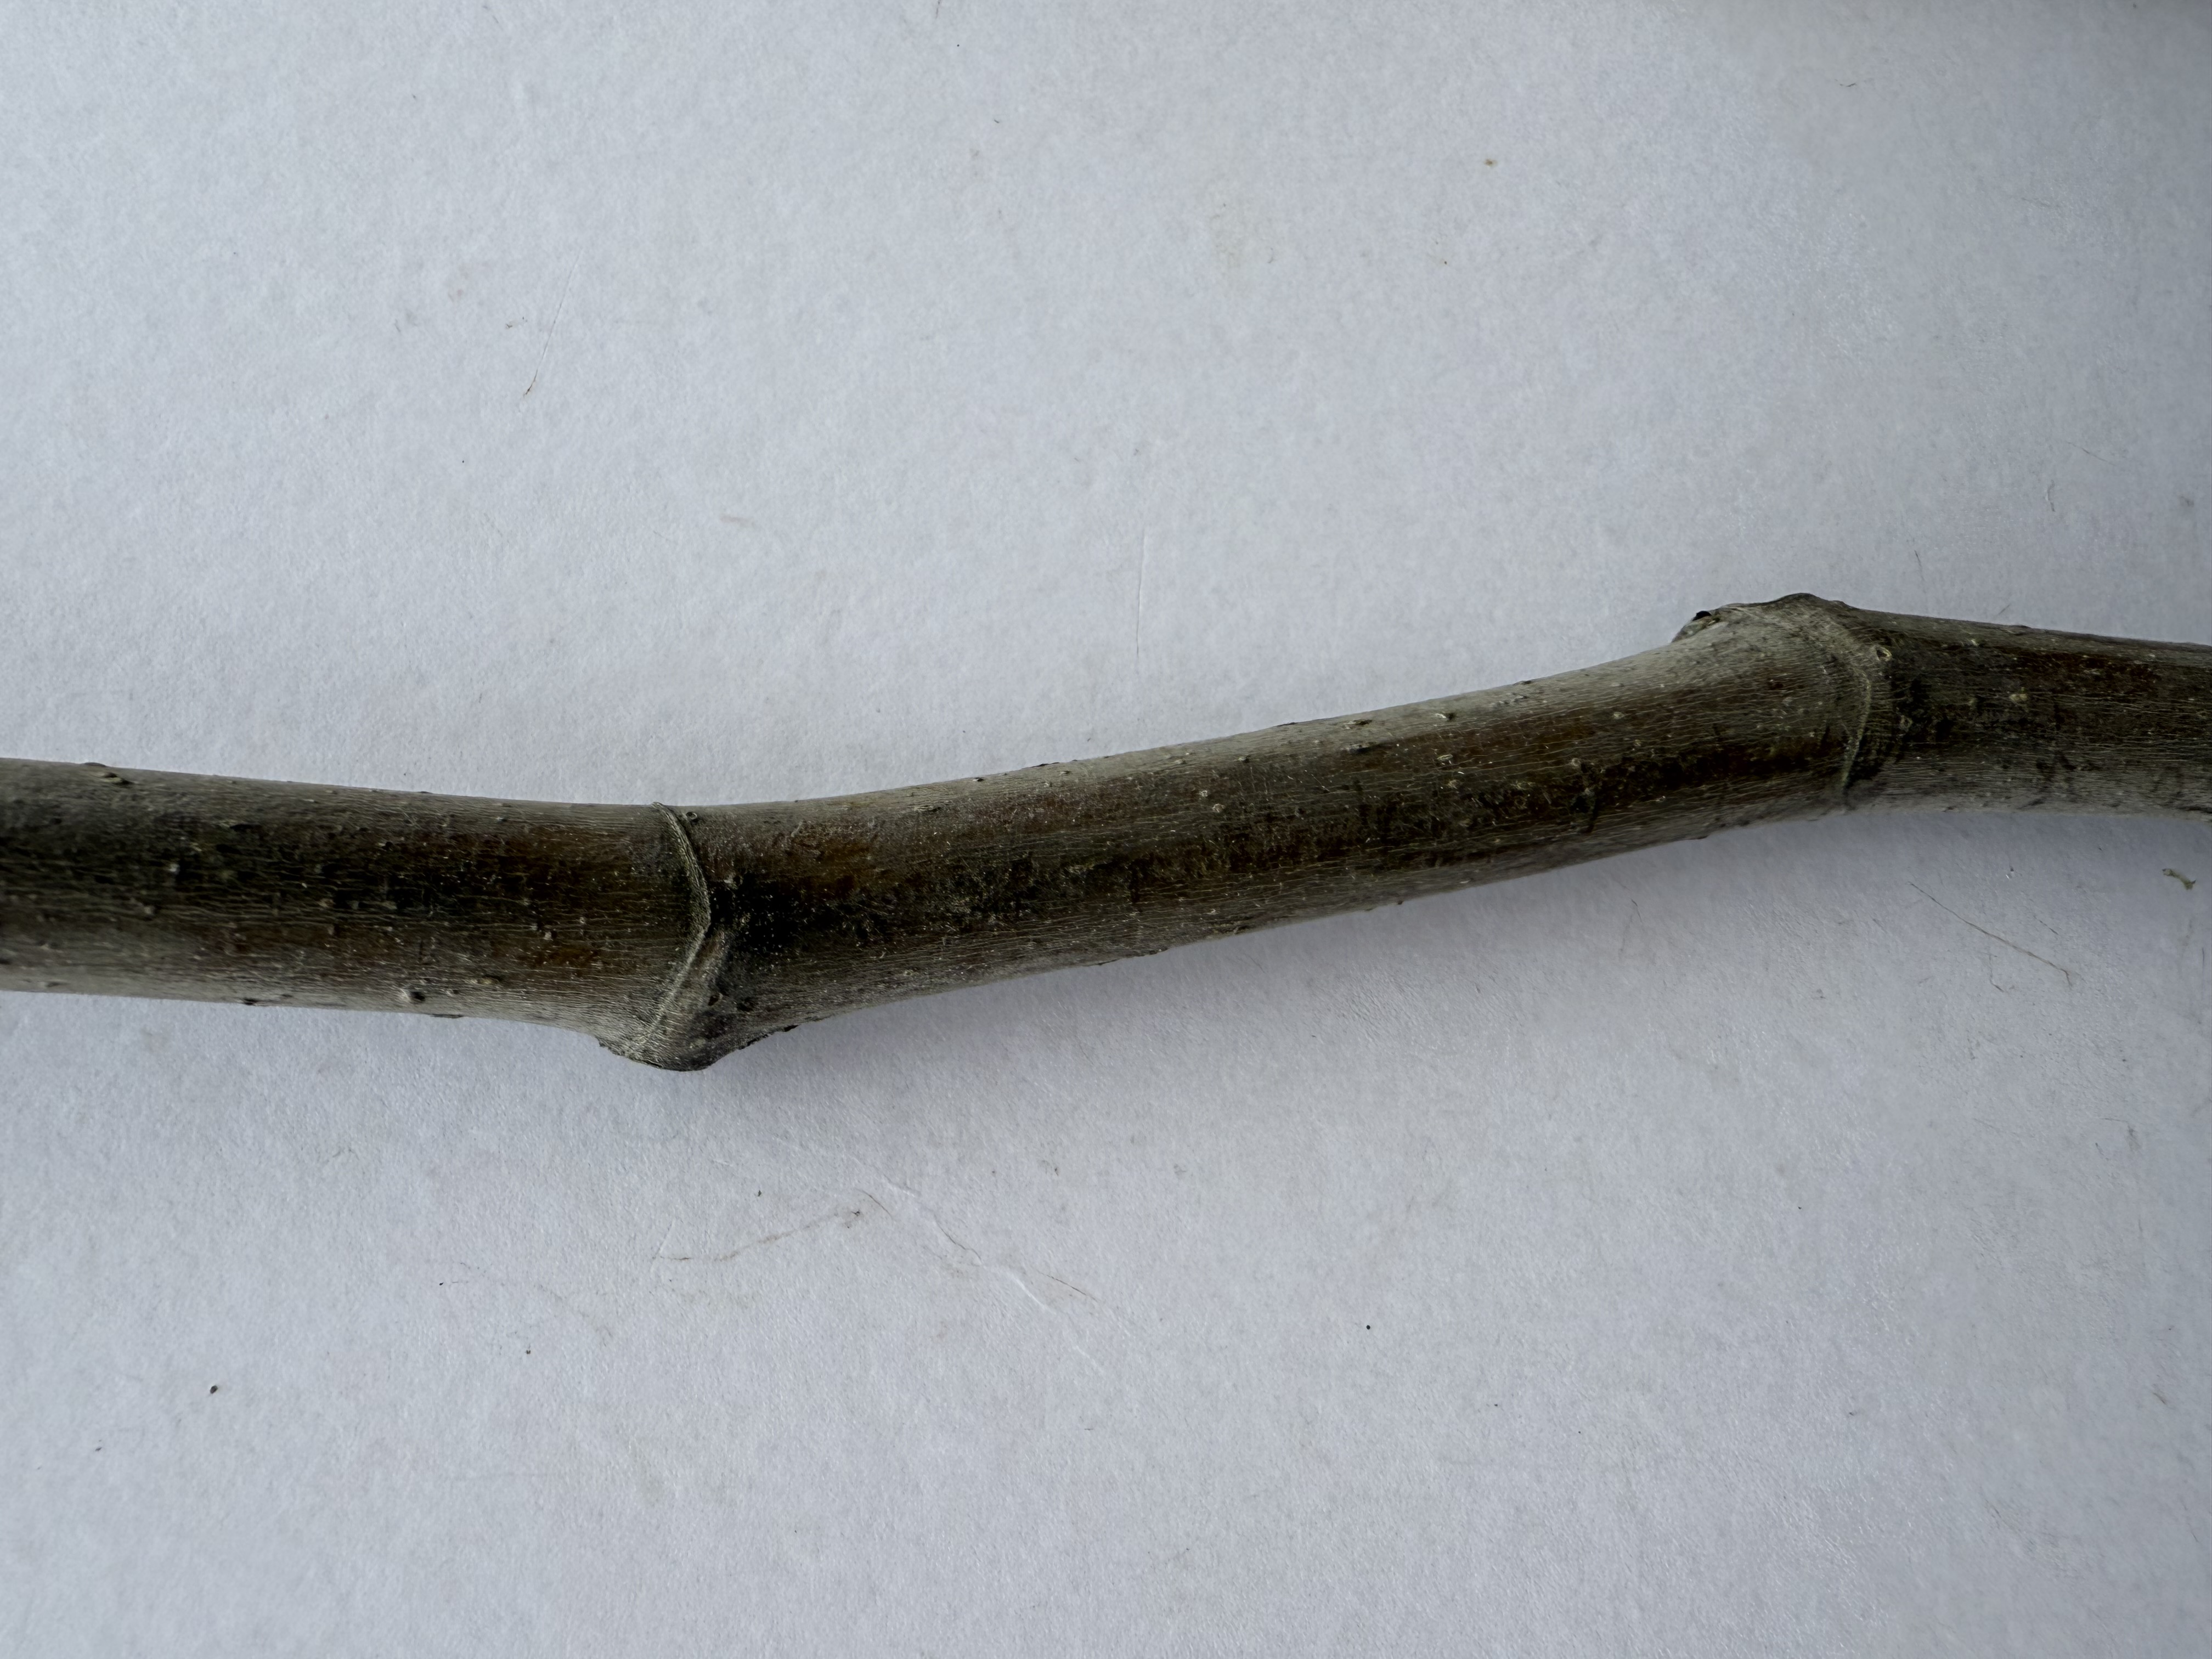
Variety: Black Fig